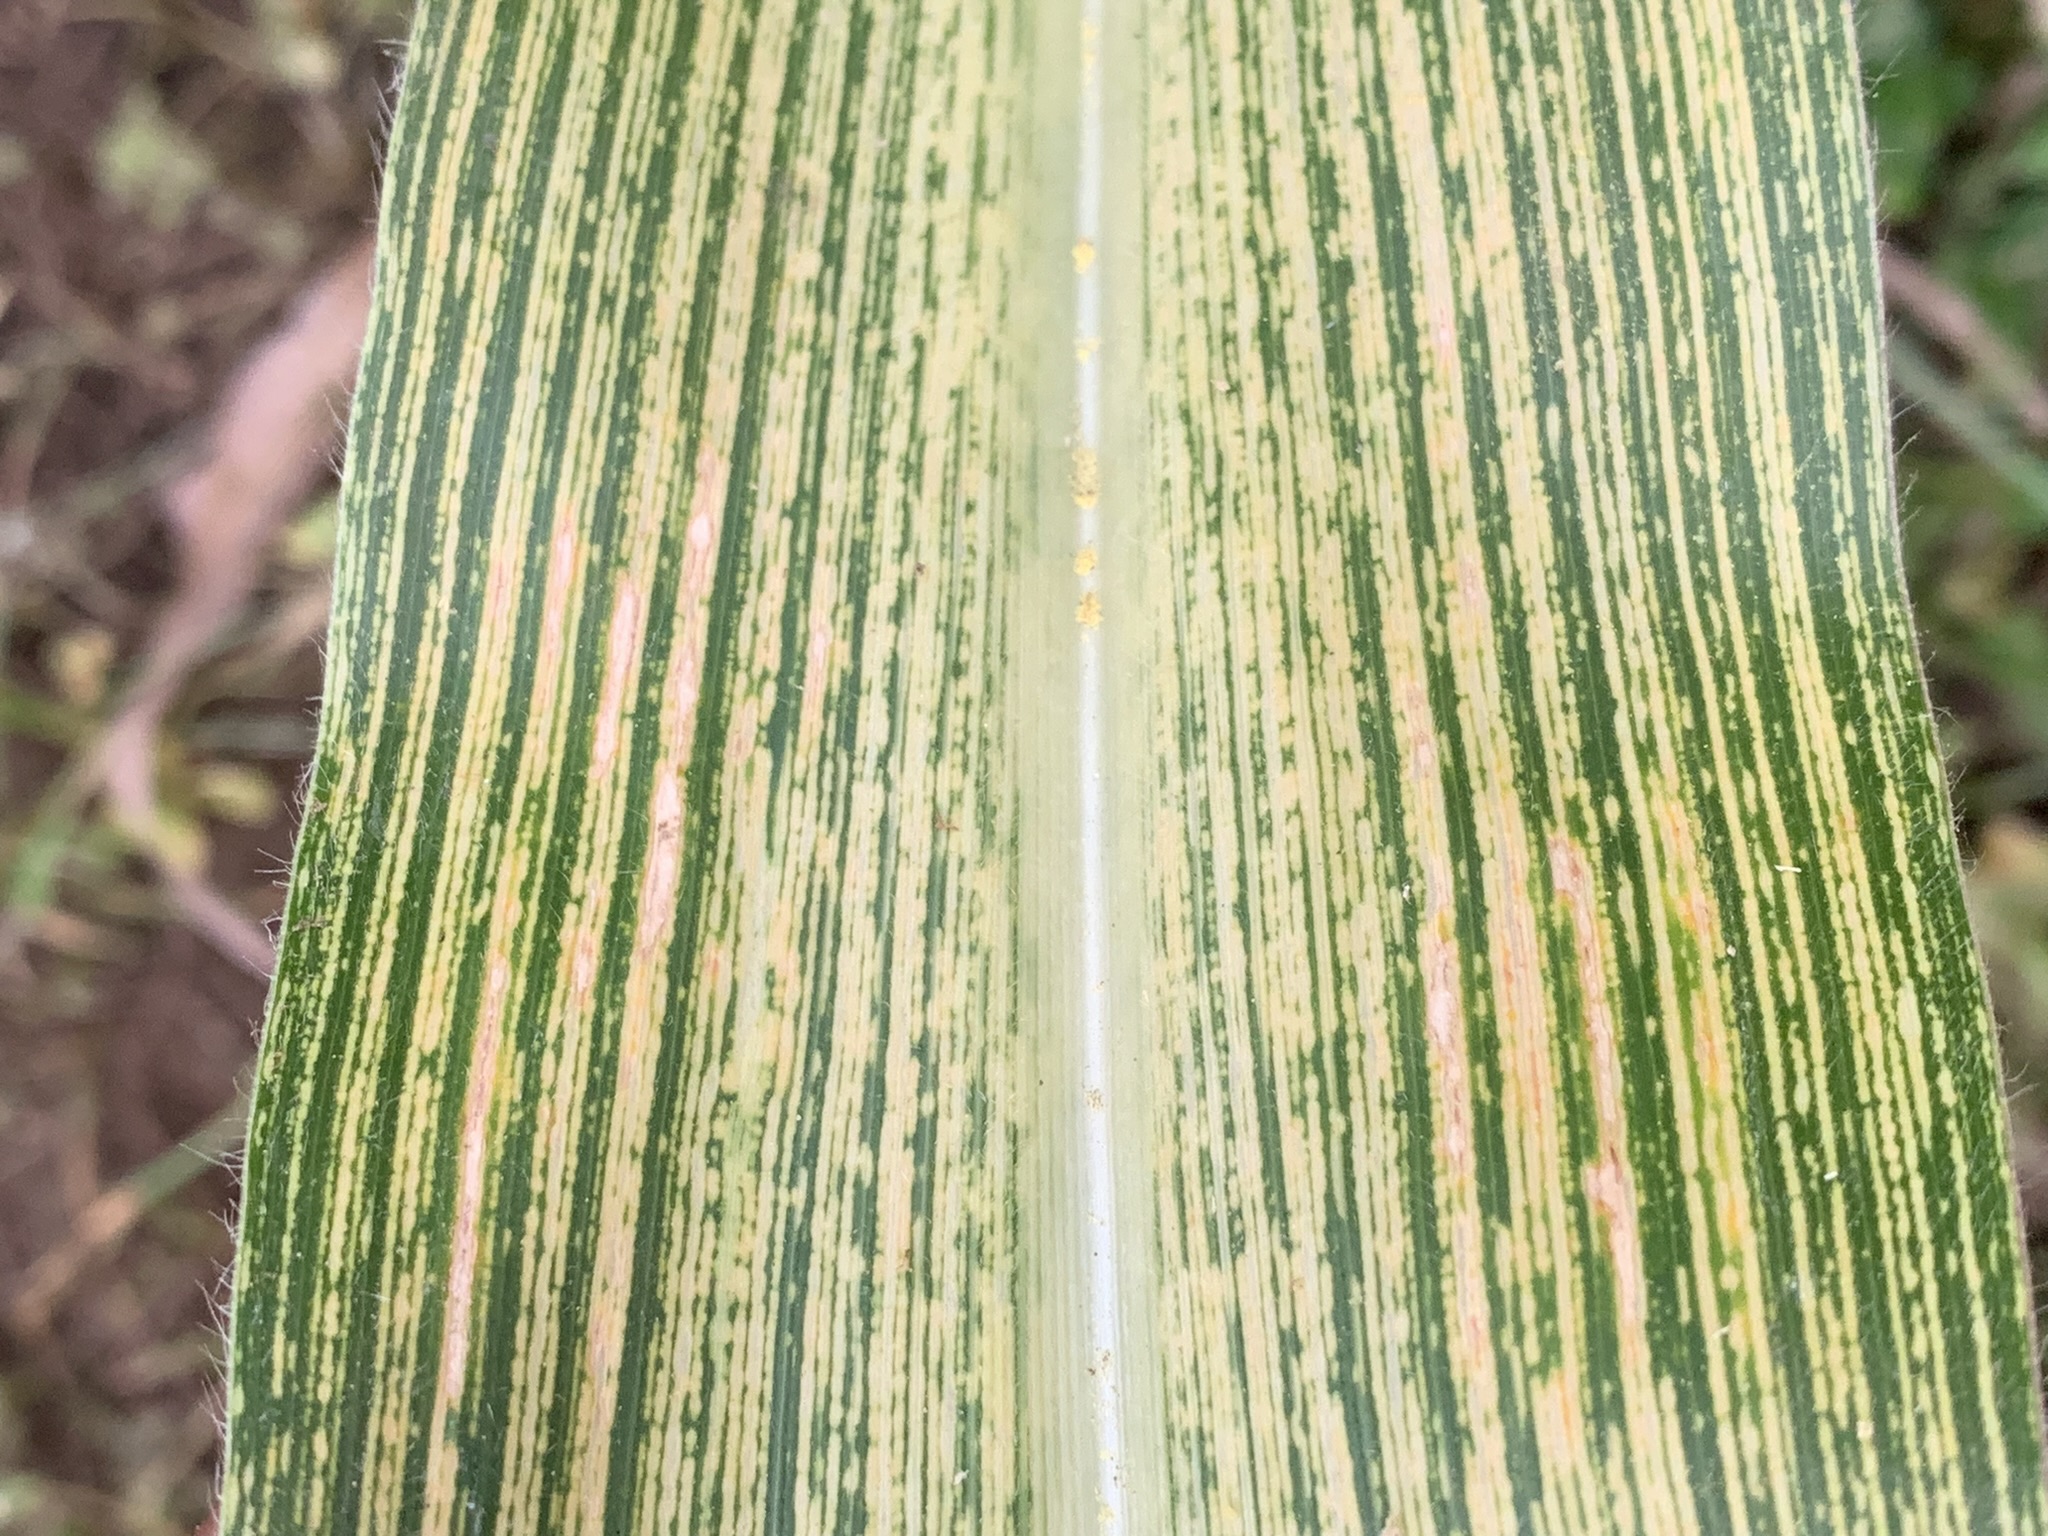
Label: MSV